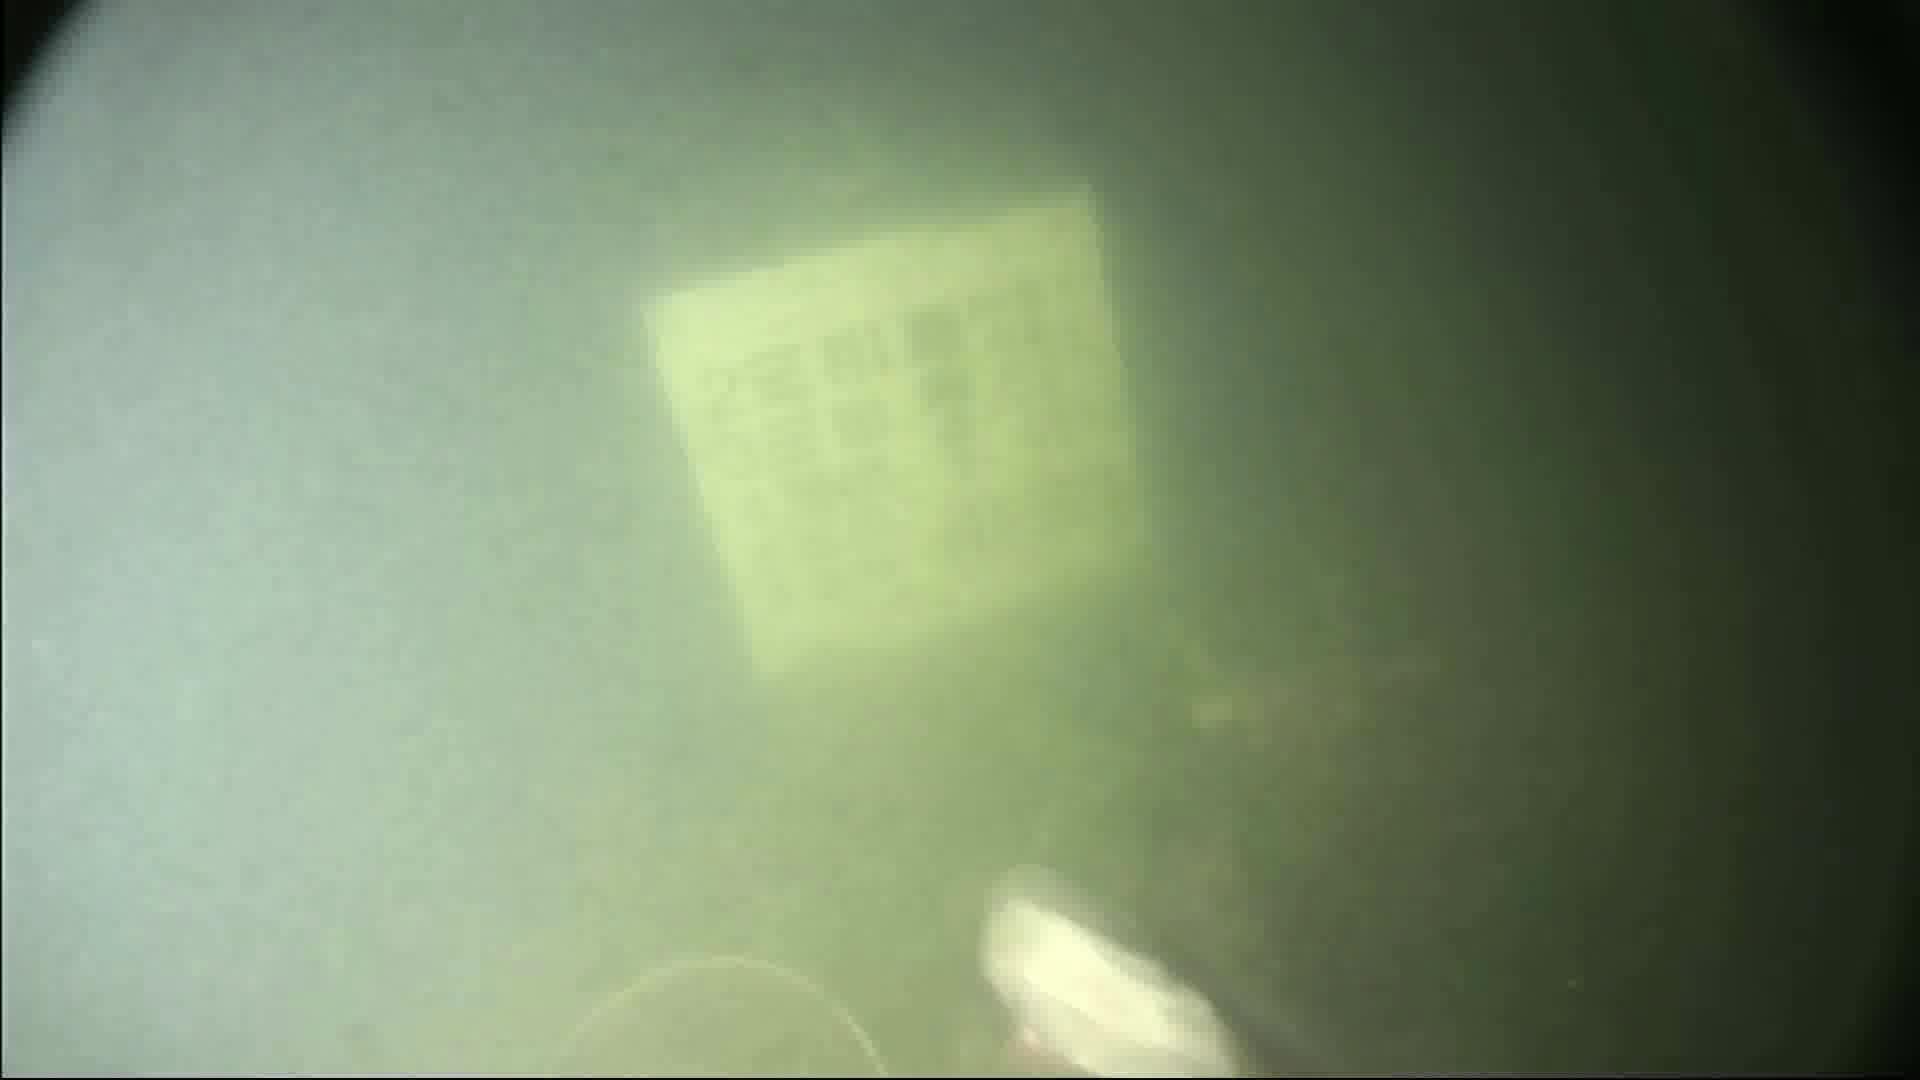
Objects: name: fish